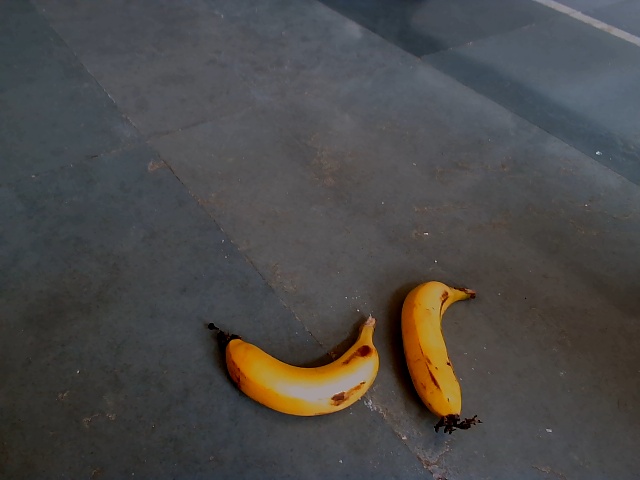
Label: Ripe_Banana